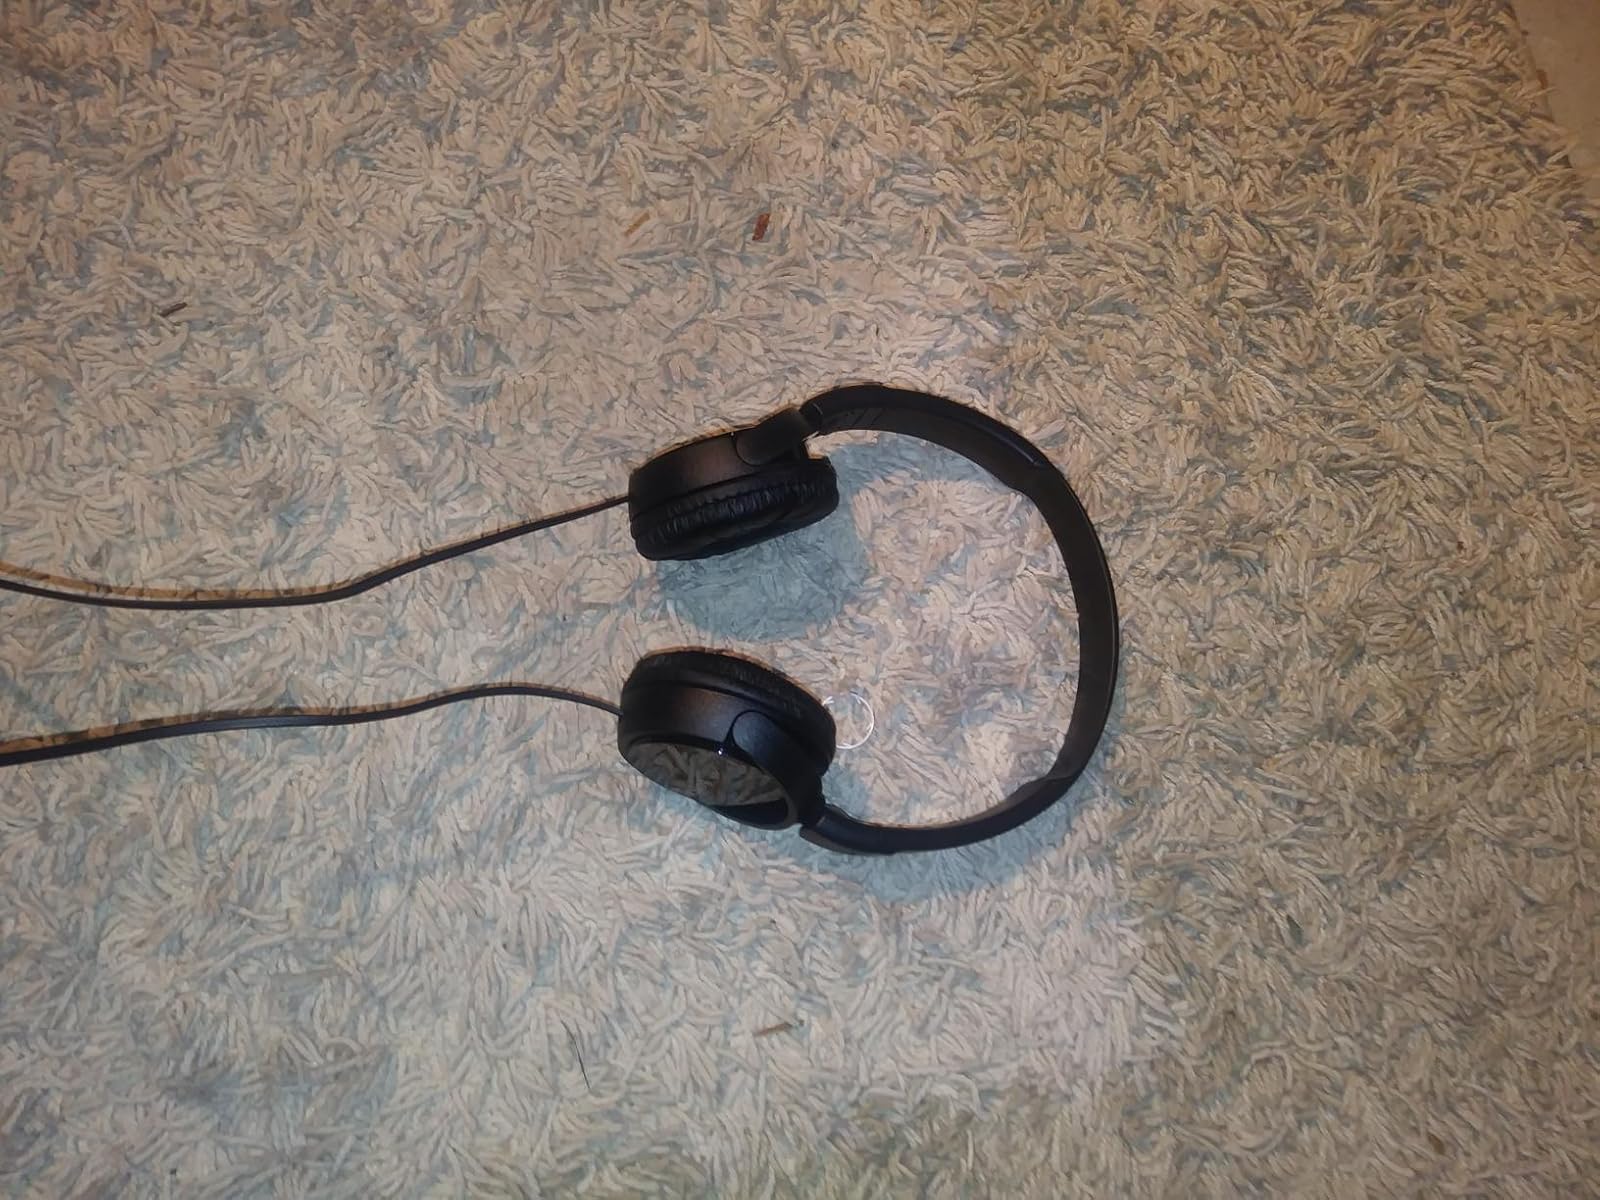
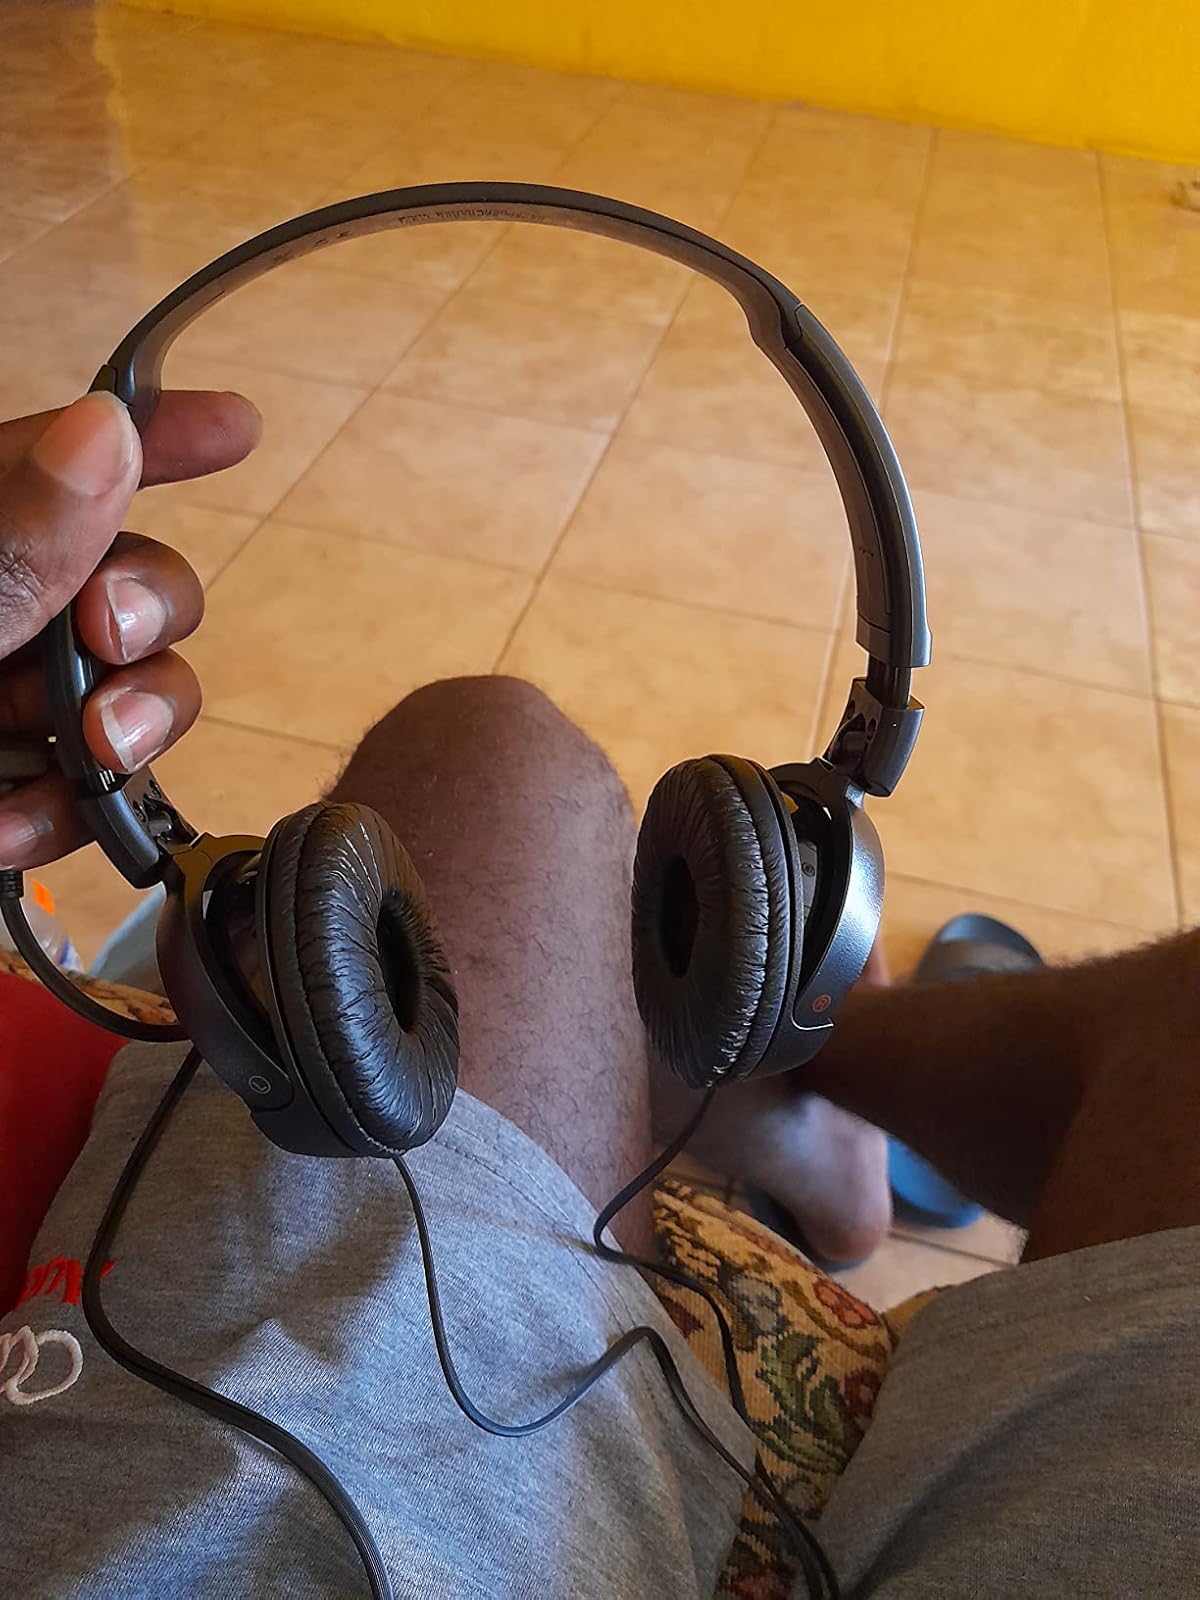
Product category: headphones
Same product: yes